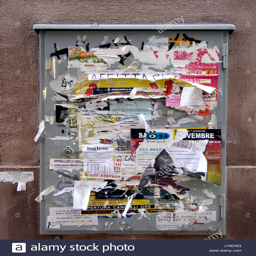
grey metal box covered in graffiti and torn posters set into a brick wall on a street